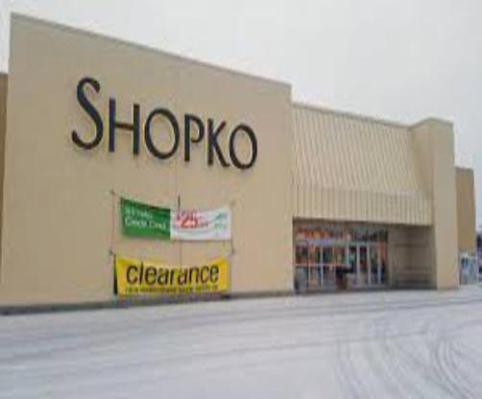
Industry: Others